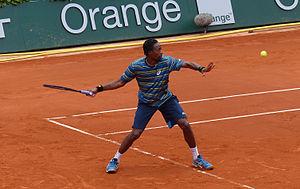
Gaël Monfils, né le 1ᵉʳ septembre 1986 à Paris, est un joueur de tennis et streameur français.